Australian Catholic University

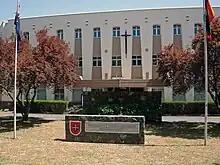
Australian Catholic University Signadou Campus in the Canberra suburb of Watson

Australian Catholic University (ACU) is a public university in Australia. It has seven Australian campuses and also maintains a campus in Rome.